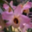
Label: orchid